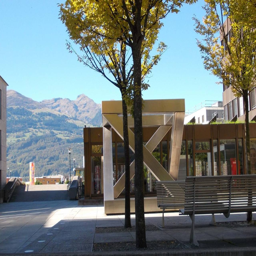
Liechtenstein PostalMuseum